Question: Please indicate a possible affordance area of the bench that can be used for sitting on
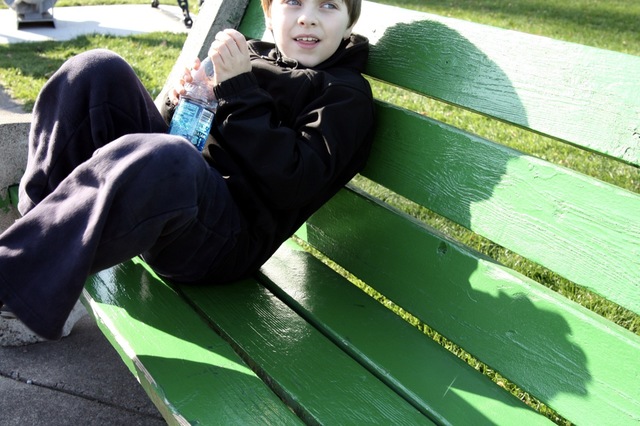
Answer: [6.5, 156, 566.5, 425]